Stan Webb (rugby league)

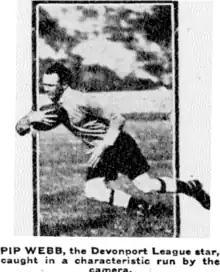
Webb playing for Auckland.

He returned to the field on 5 June in a match against City Rovers. Near the end of the month he was selected for an Auckland trial match between A and B teams which was a curtain-raiser to the North Island – South Island match. His Auckland B team won 25–16. 4 days later he played for Auckland against the Rest of New Zealand. The Rest of New Zealand won 28–21 with Webb scoring a try for Auckland. After this match the New Zealand selectors named him in the touring side for England and Wales in the five-eighths position along with Jack Kirwan, Hec Brisbane, and Hector Cole. It was said after the trial matches that he and Kirwan had “played themselves into the team by consistent good work of a solo nature”. Webb played one more match for Devonport against Marist on 24 July before being chosen in the New Zealand side to play Auckland on 31 July prior to their departure. The game was very loose with New Zealand not taking it very seriously and they lost 52–32.